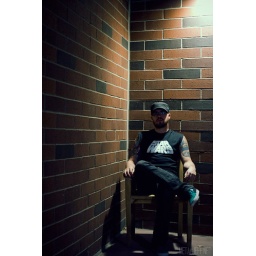
random corner chair under a light at the library at UNR.